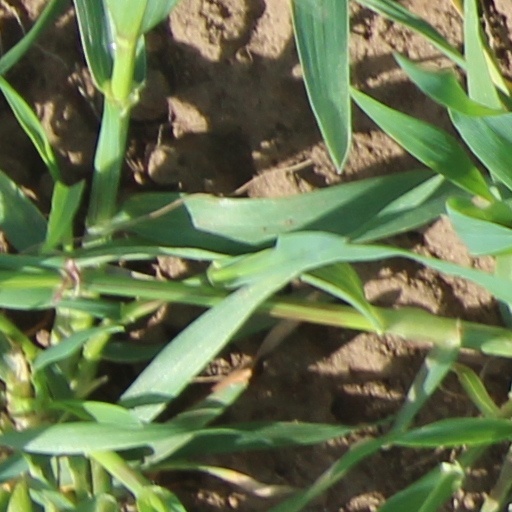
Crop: wheat